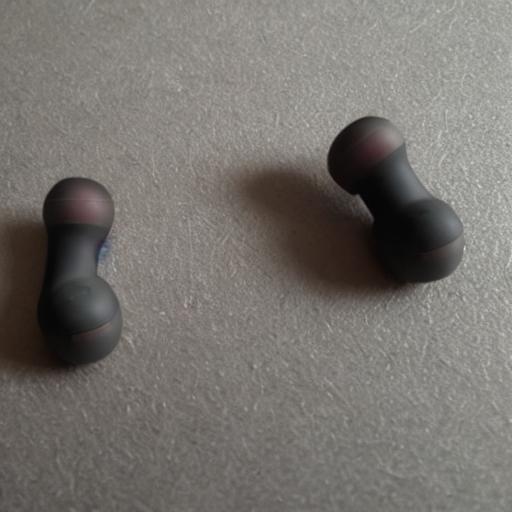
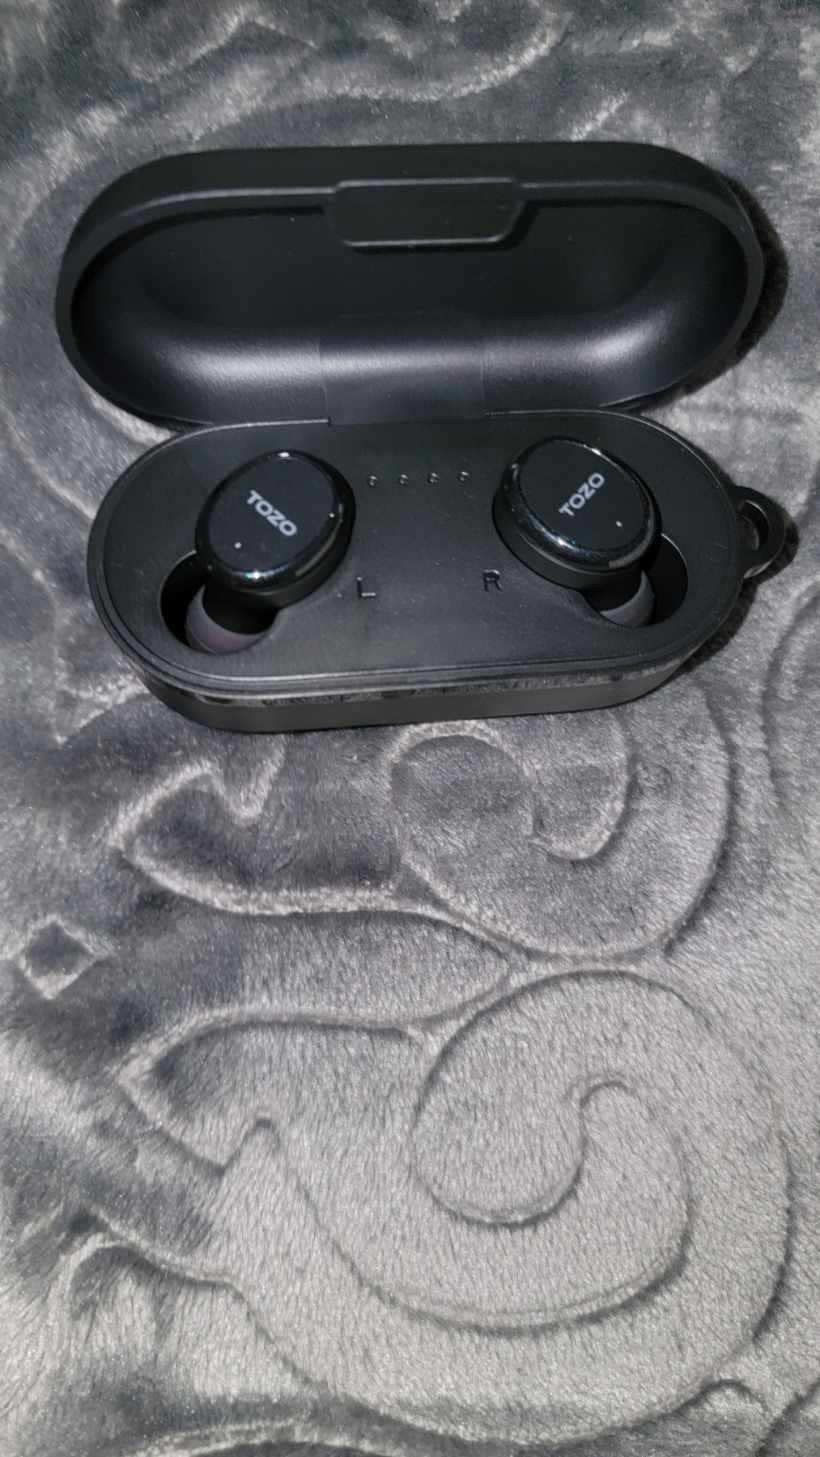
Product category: earbuds
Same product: no